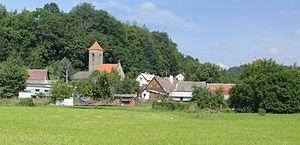
Mohelnice nad Jizerou est une commune du district de Mladá Boleslav, dans la région de Bohême-Centrale, en Tchéquie. Sa population s'élevait à 93 habitants en 2020.